Flag of Amsterdam

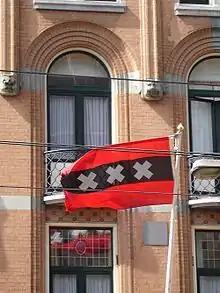
Flying flag of Amsterdam

The current city flag of Amsterdam depicts three Saint Andrew's Crosses and is based on the escutcheon in the coat of arms of Amsterdam. The flag is very similar to the flag of Amstelveen.